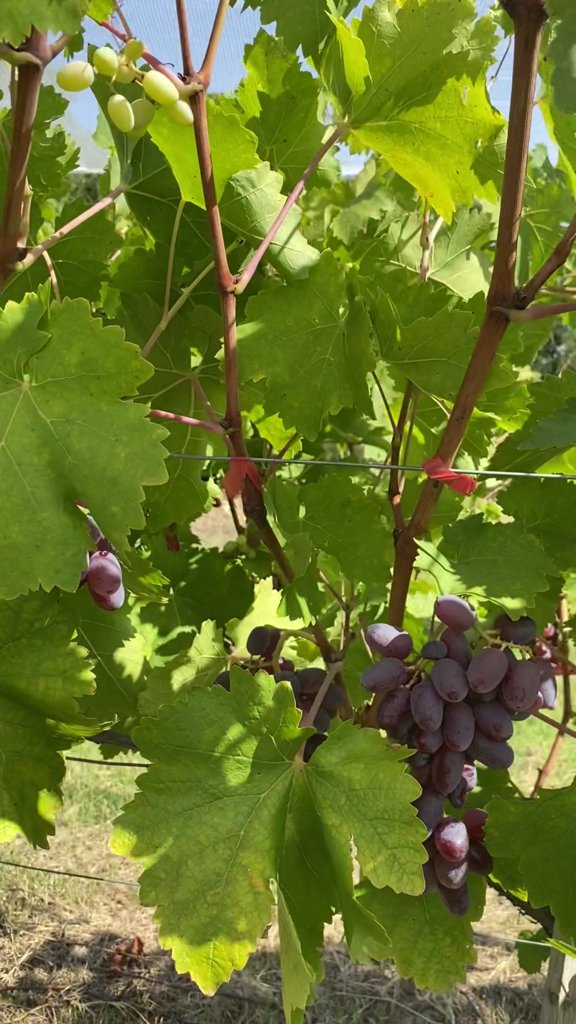
Berries visible: 42
Grape clusters: 3